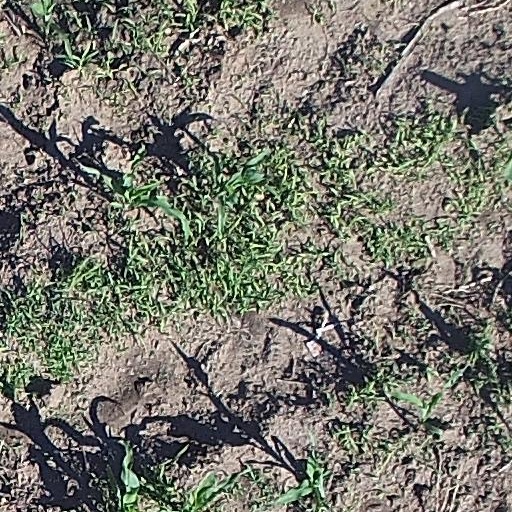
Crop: maize; corn